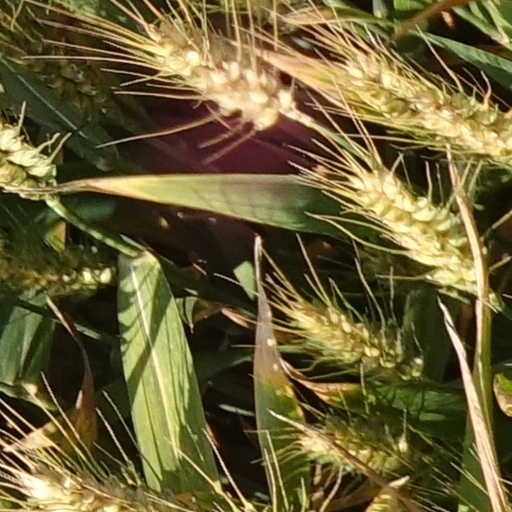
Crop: wheat